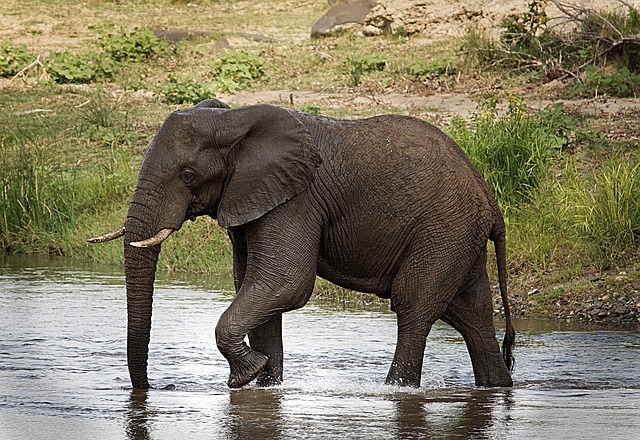
Label: elefante